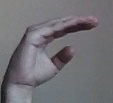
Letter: jeem